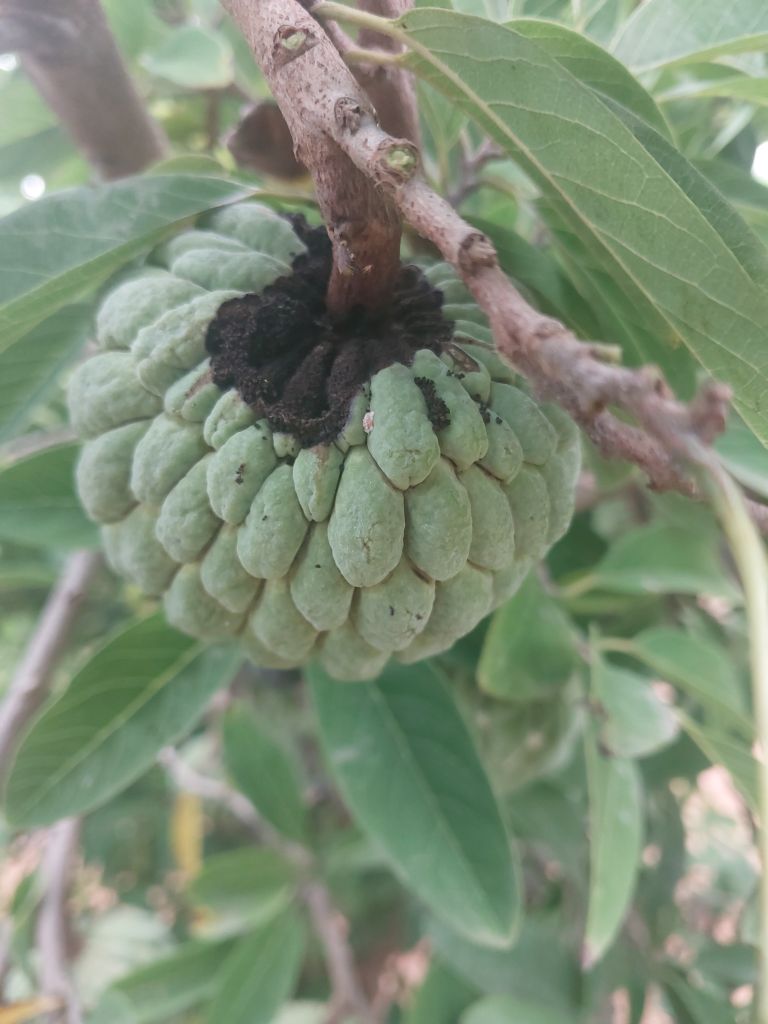
Disease label: Diplodia Rot